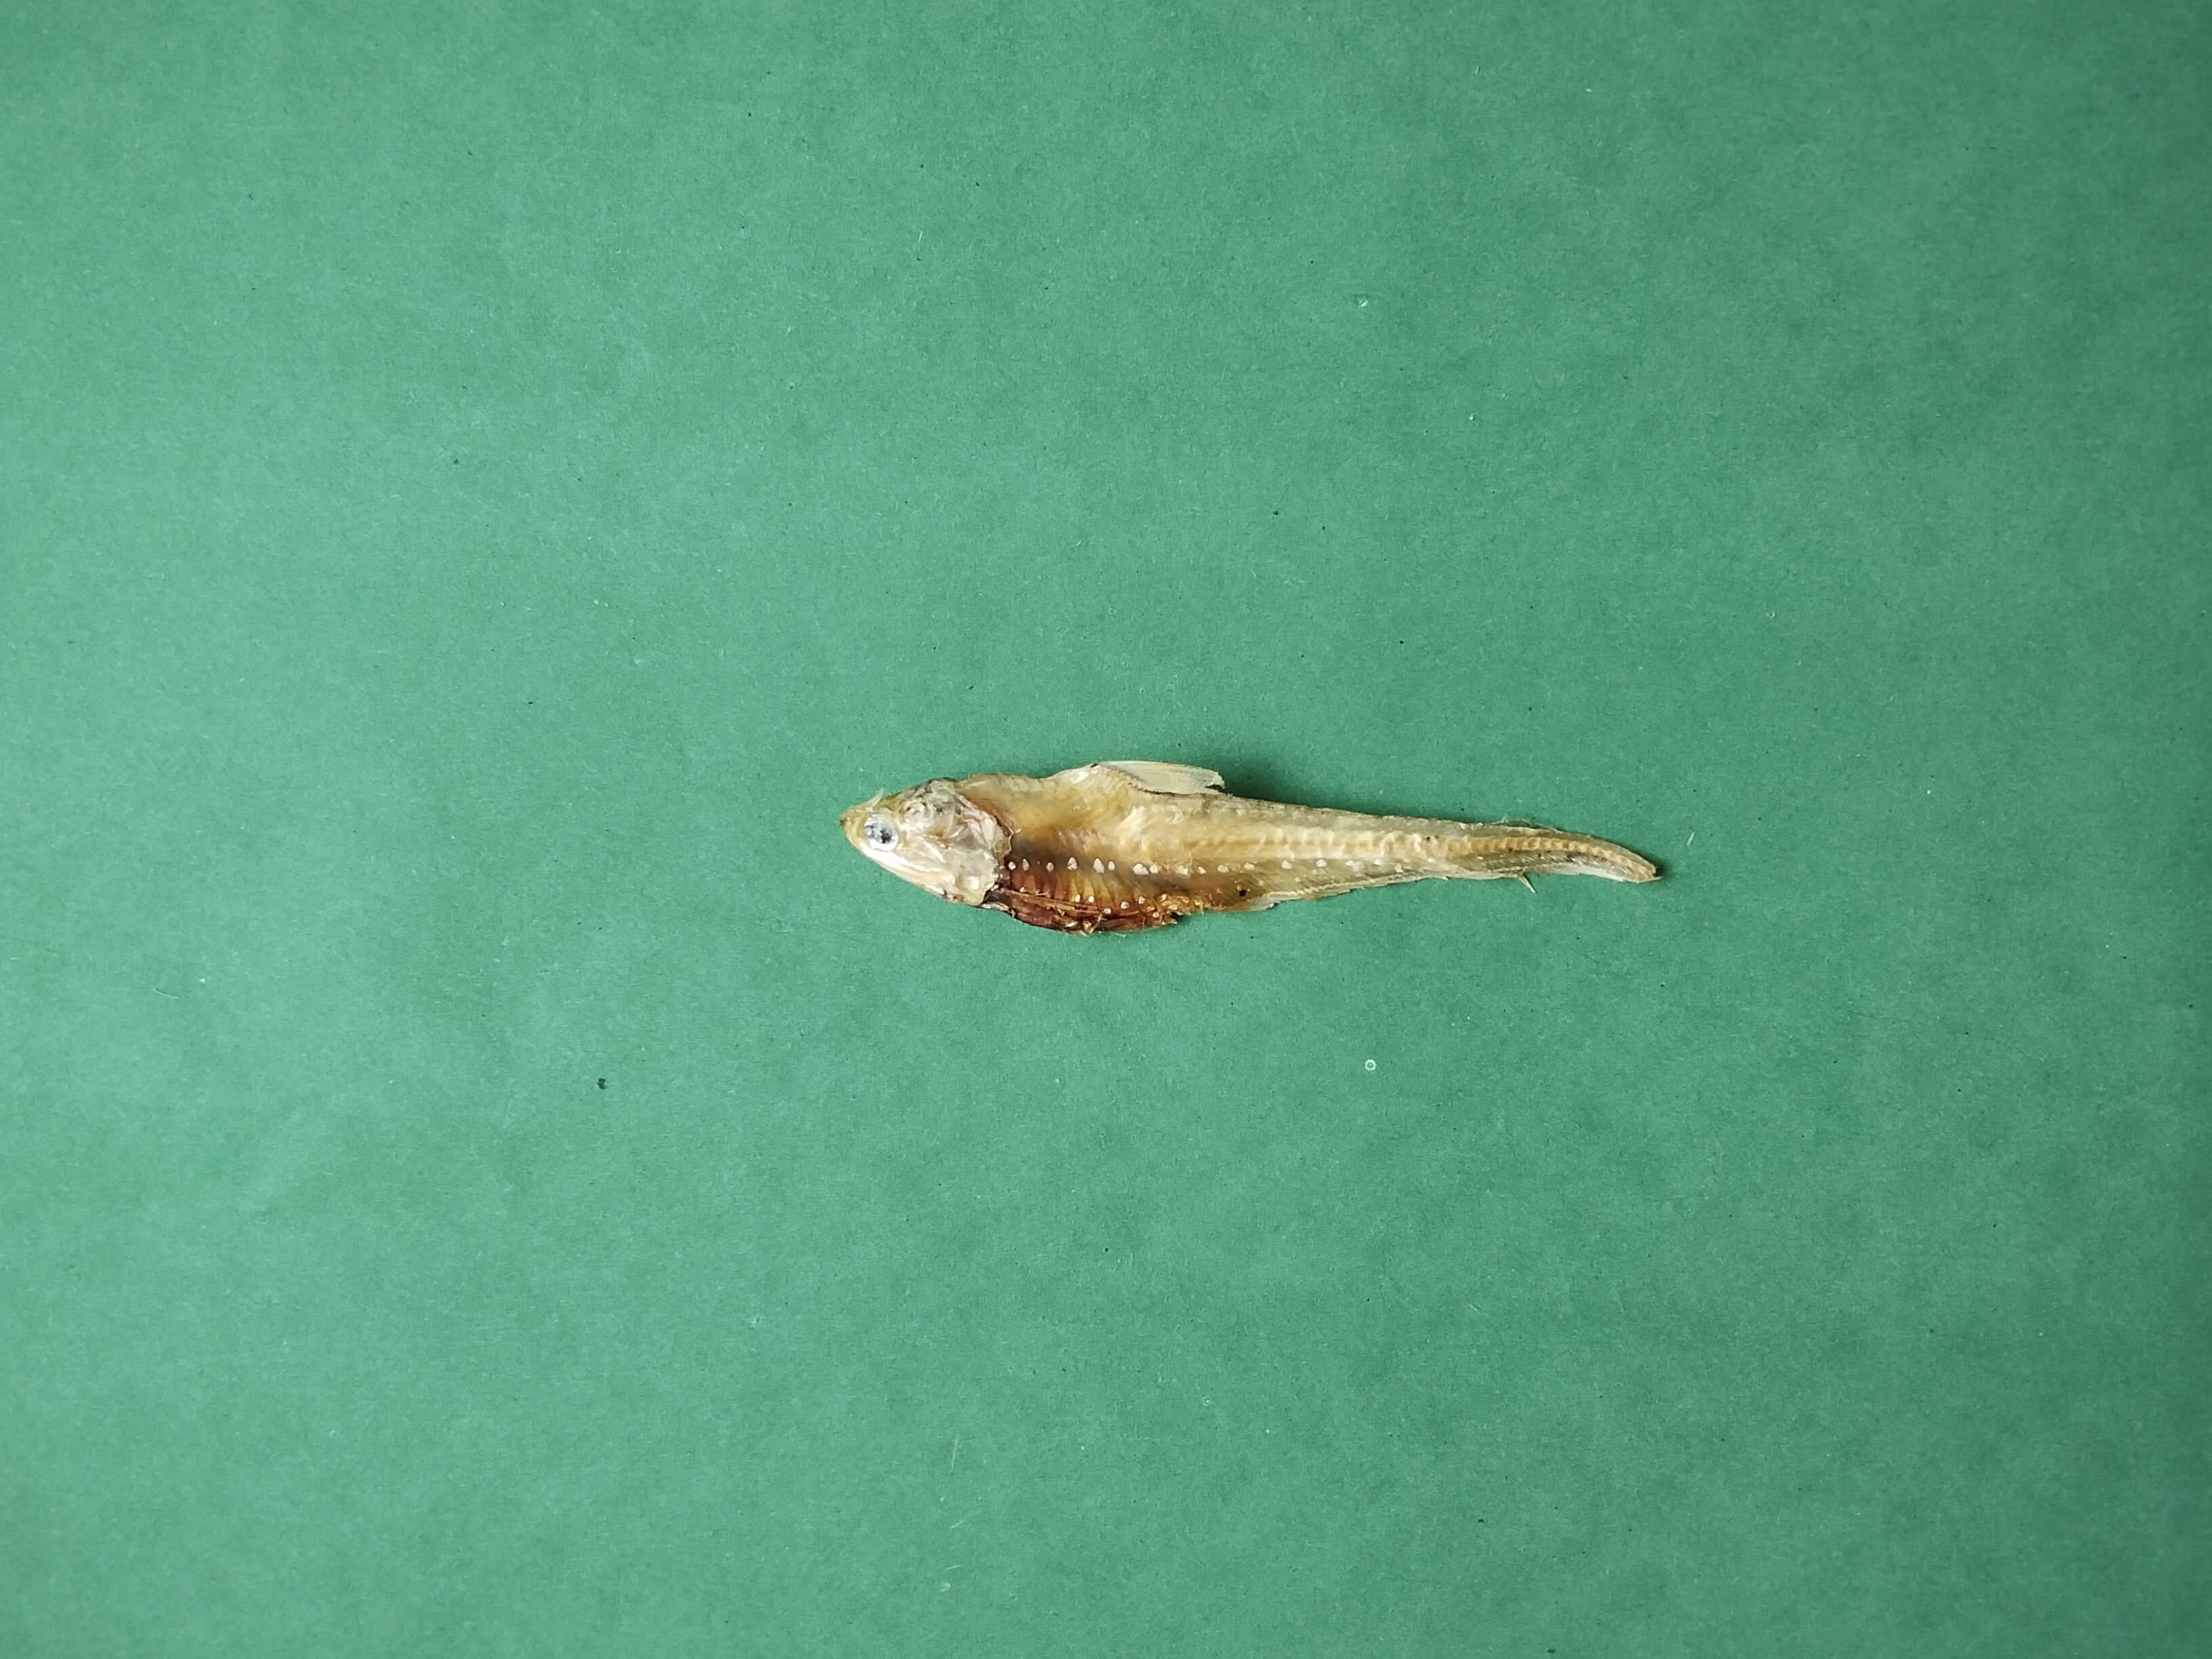
Species: Shundori